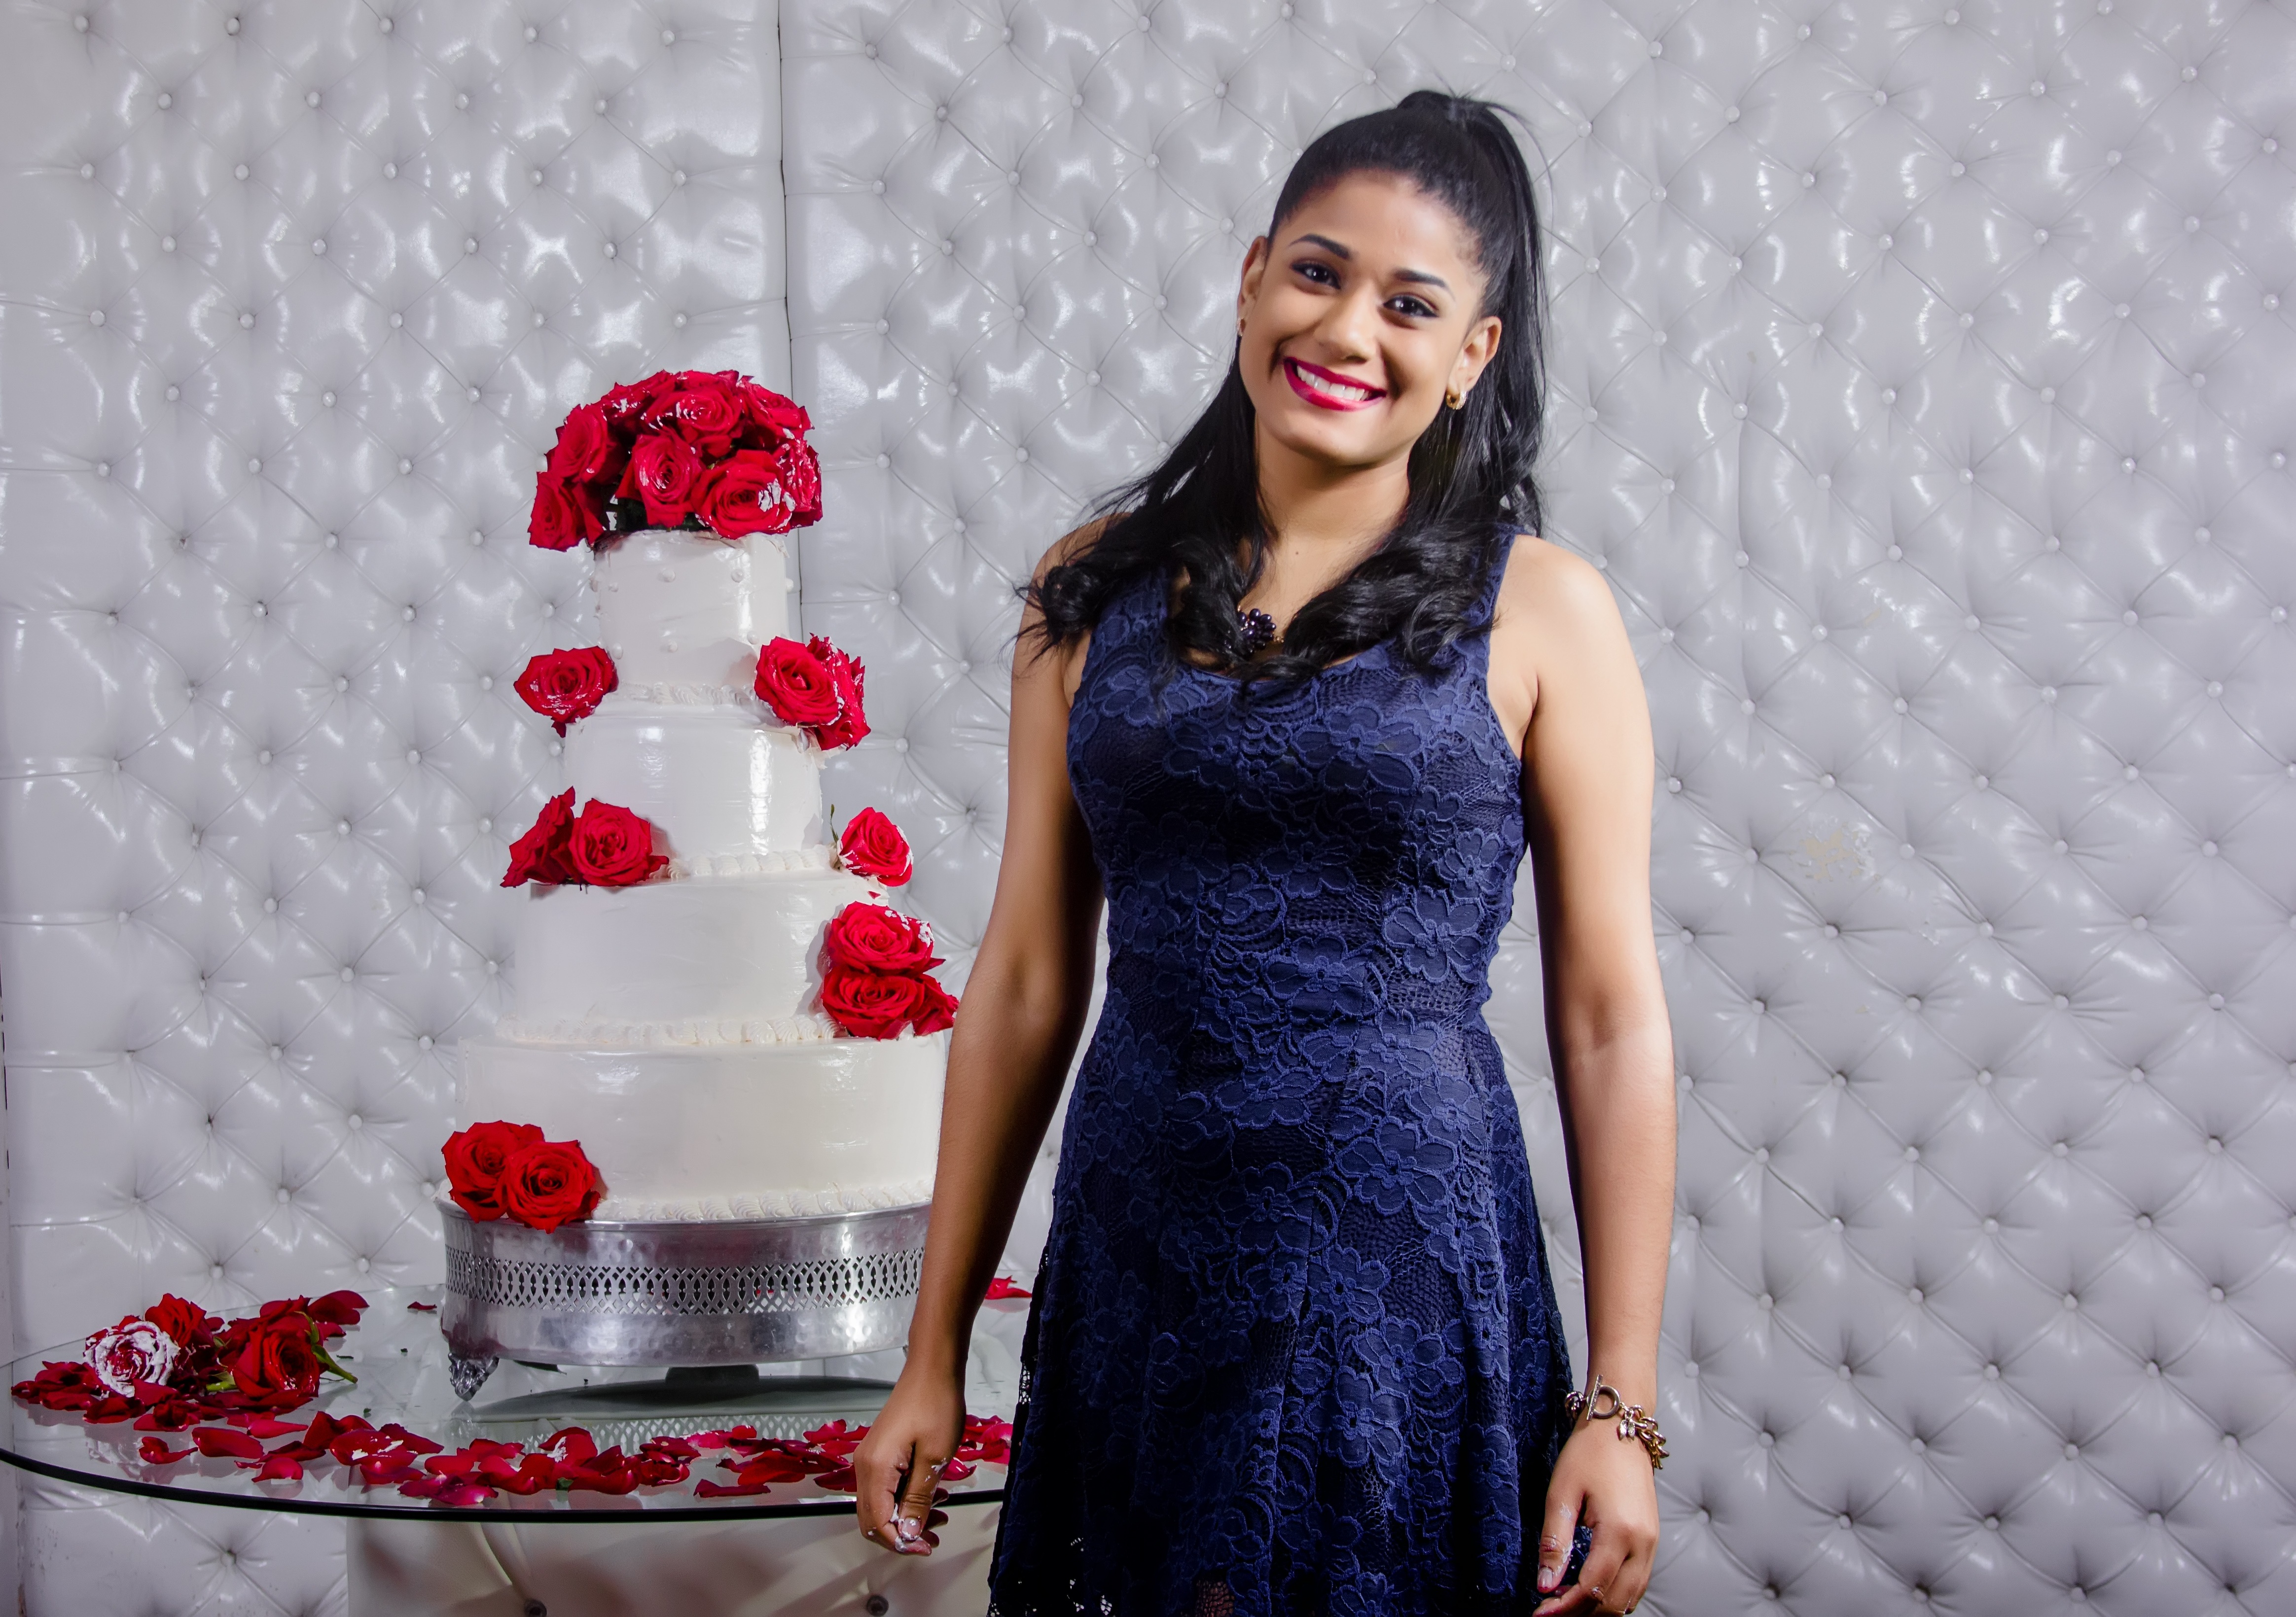
people, woman, photography, leg, portrait, model, red, fashion, clothing, wedding, bride, smile, friend, human body, textile, dress, happy, beauty, gown, soledad, abdomen, photo shoot, formal wear, cocktail dress